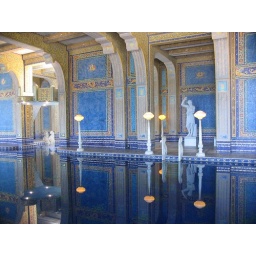
The indoor swimming pool in Casa Grande, the main house on the grounds of Hearst Castle.